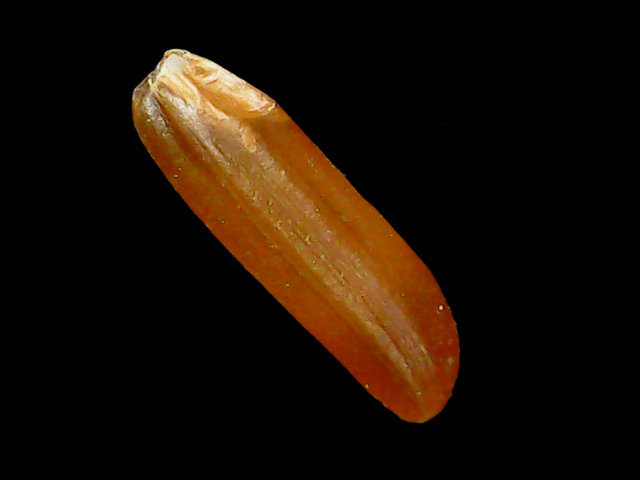
Rice variety: Binadhan20